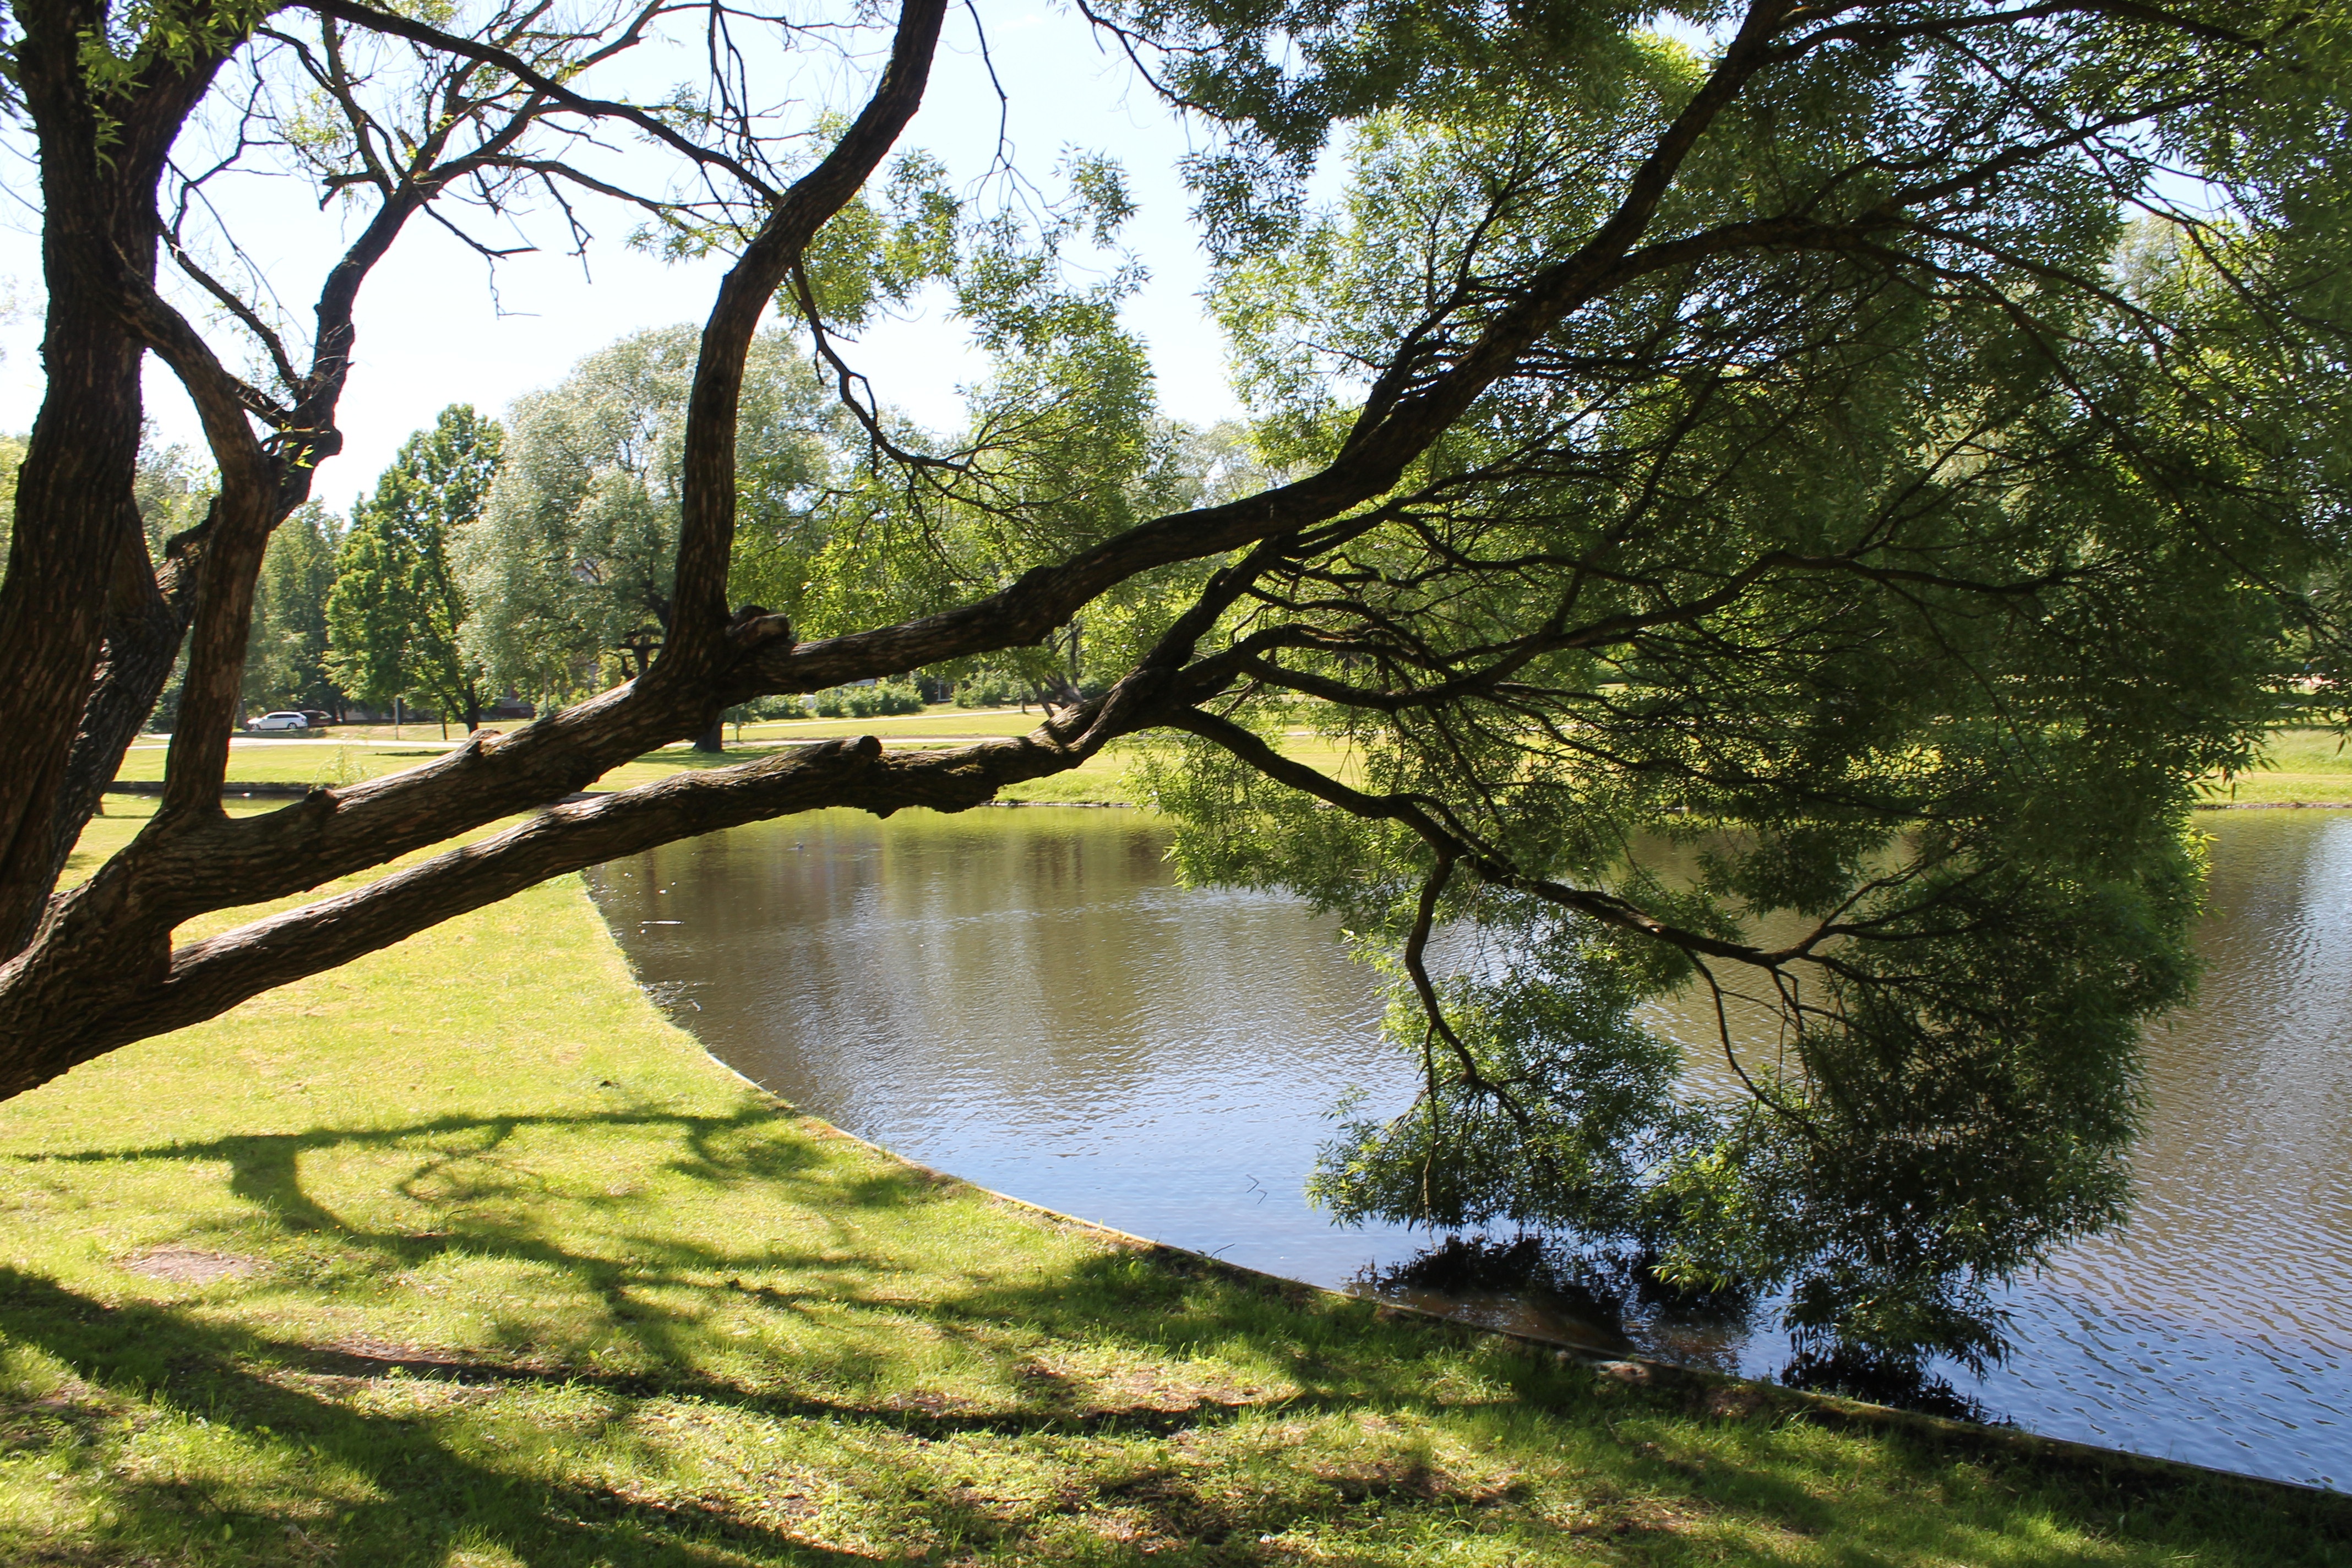
landscape, tree, water, nature, branch, sky, sunlight, leaf, flower, lake, river, summer, pond, stream, reflection, autumn, waterway, body of water, trees, clouds, woodland, duct, the reflections of the sun, woody plant